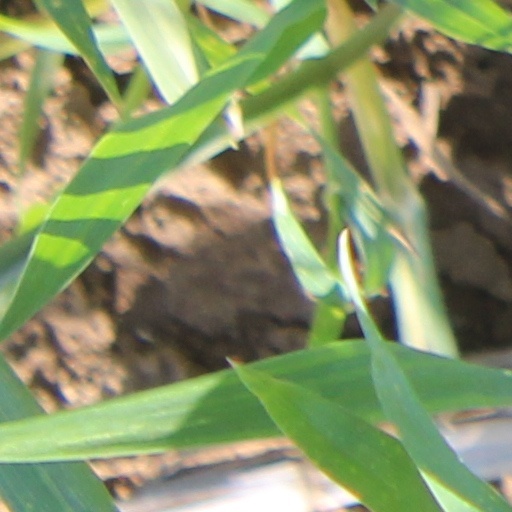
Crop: wheat